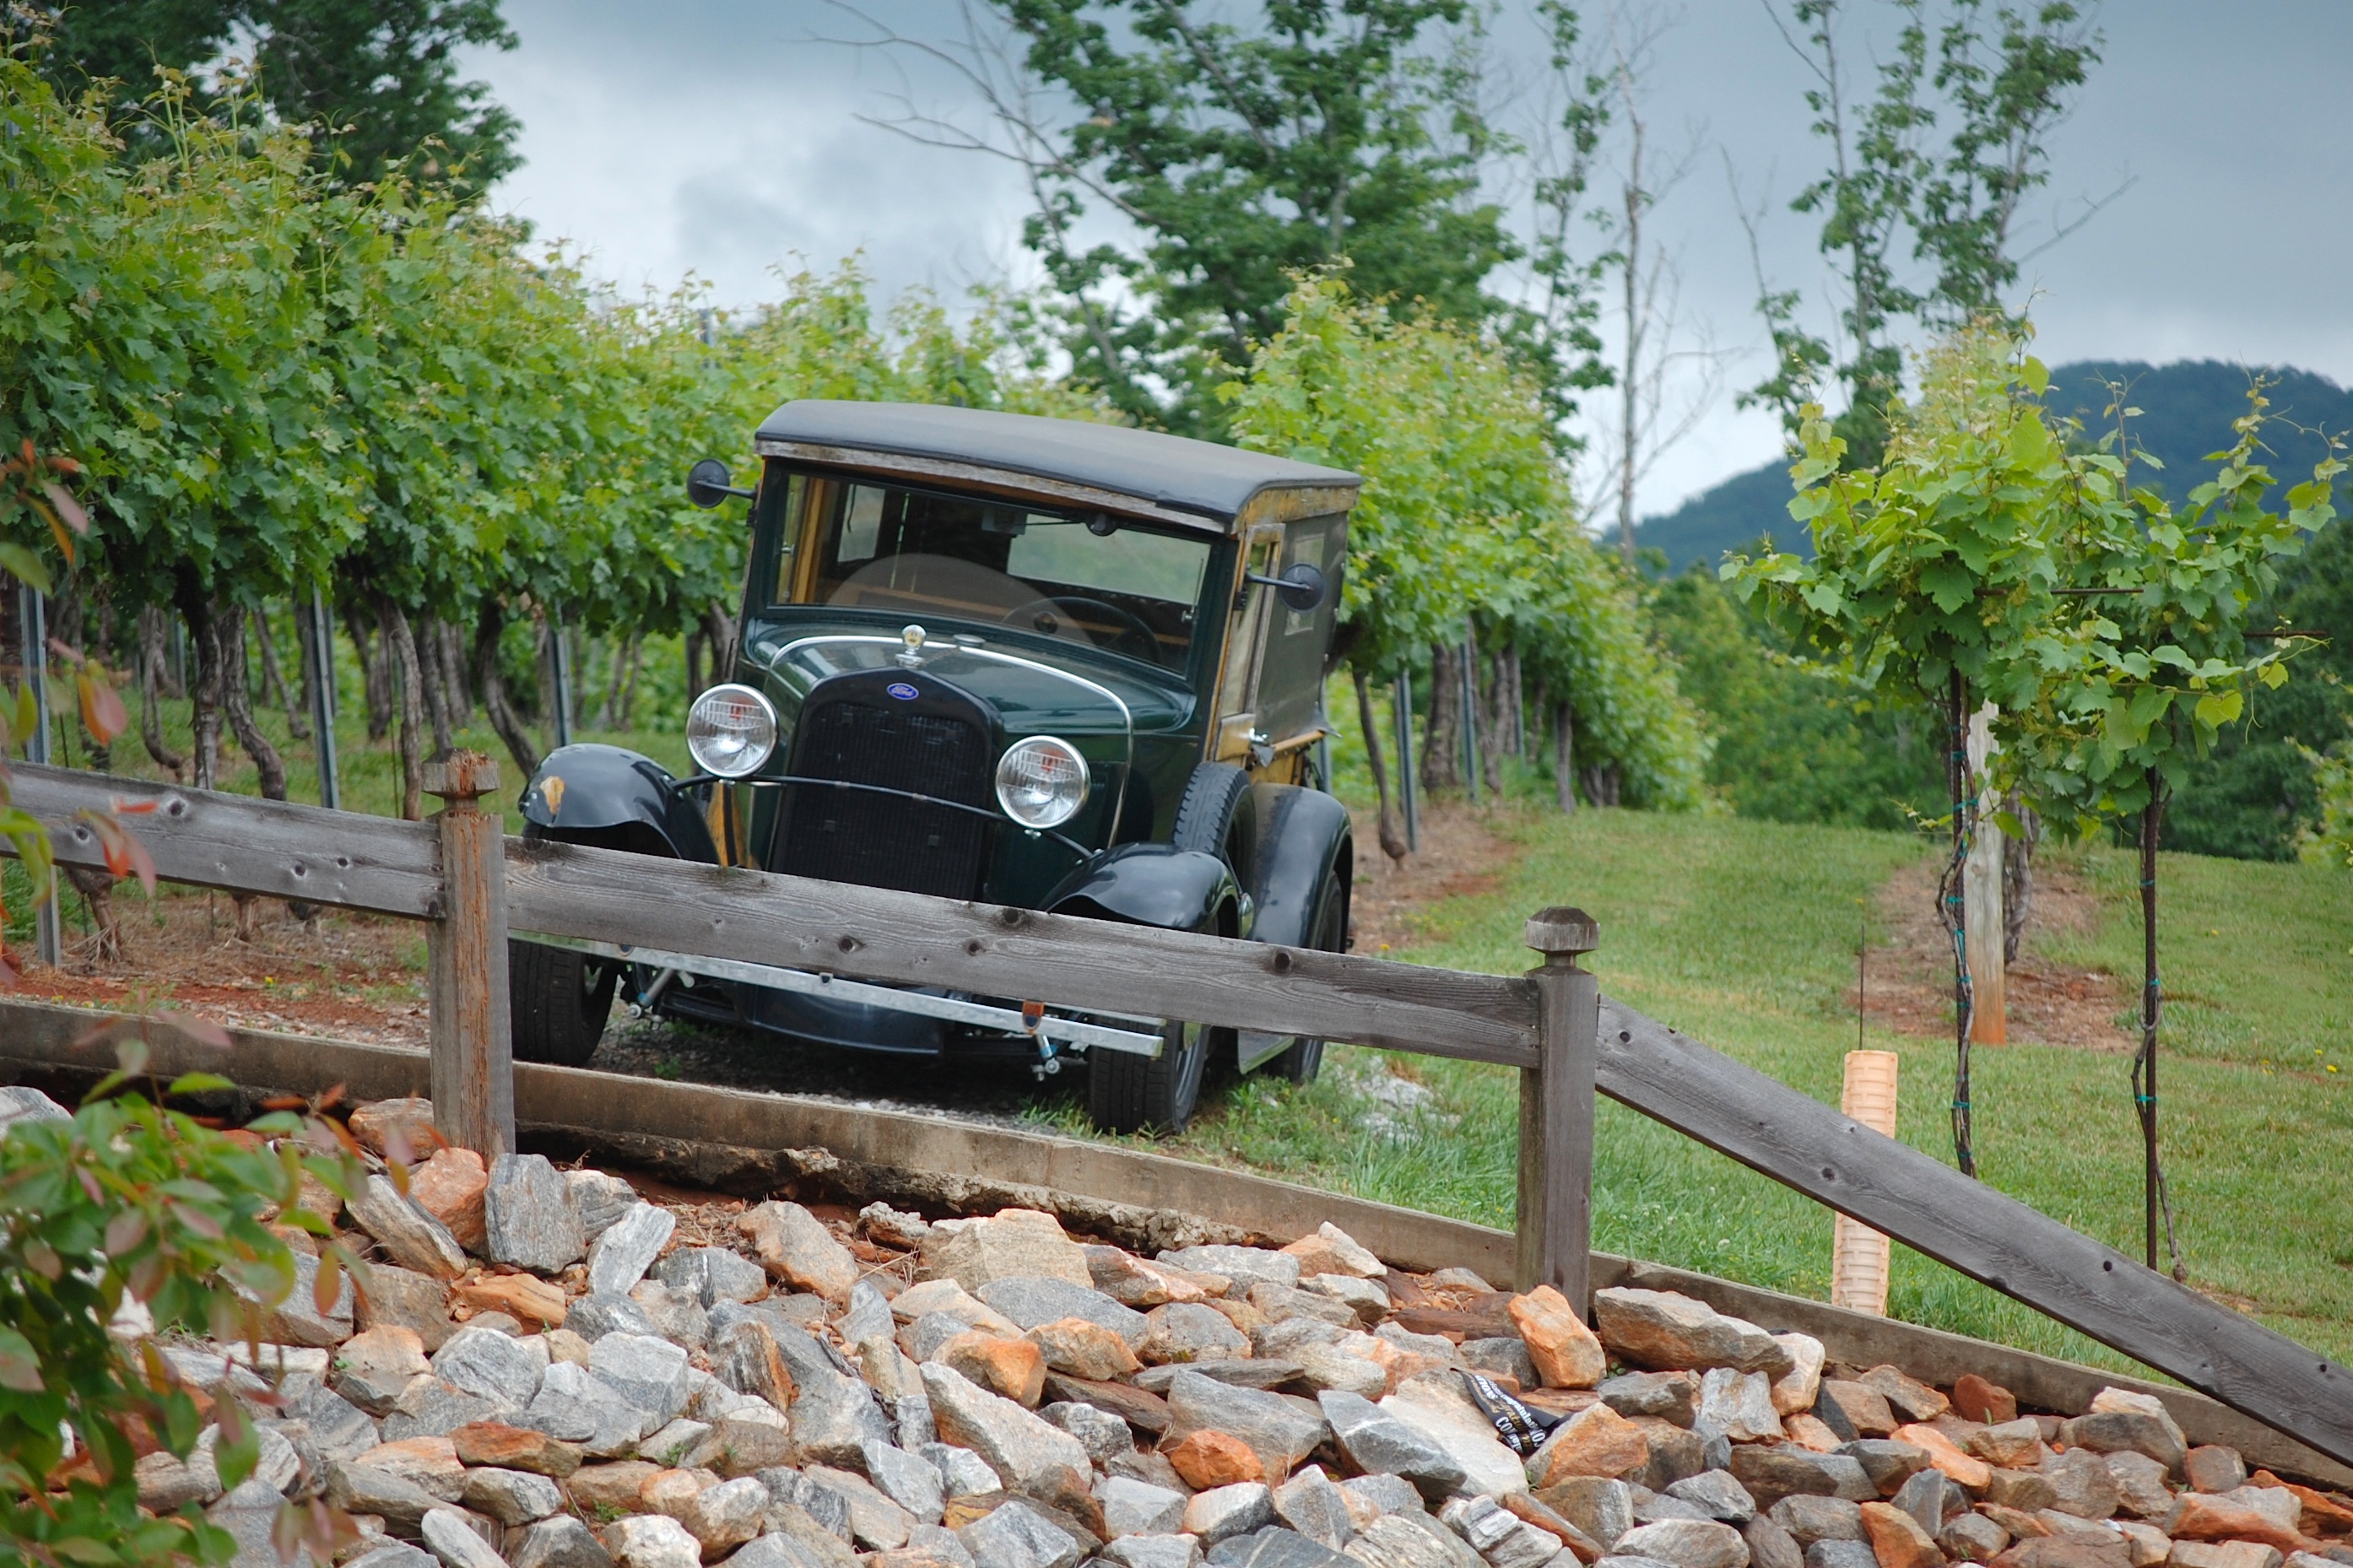
landscape, transport, vehicle, garden, old car, waterway, grapevine, ford, relic